Stella Donnelly

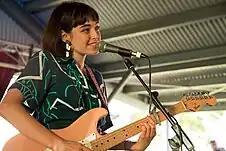
Donnelly performing in 2017

In 2017, while working two hospitality jobs and playing in a band, Donnelly released a collection of five demo tracks which formed her debut extended play (EP), "Thrush Metal." It was released digitally and on cassette via Melbourne label Healthy Tapes. In 2018, the EP was reissued in the United States by the American label Secretly Canadian.